Bicornuate uterus

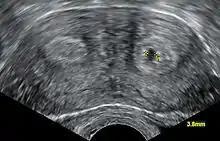
Transvaginal ultrasonography showing a cross-section of a bicornuate uterus, with two cavities (or "horns") to the left and right, respectively. The one to the right contains a gestational sac.

Diagnosis of bicornuate uterus typically involves imaging of the uterus with 2D or 3D ultrasound, hysterosalpingography, or magnetic resonance imaging (MRI). On imaging, a bicornuate uterus can be distinguished from a septate uterus by the angle between the cornua (intercornual angle): less than 75 degrees in a septate uterus, and greater than 105 degrees in a bicornuate uterus. Measuring the depth of the cleft between the cornua (fundal cleft) may also assist in diagnosis; a cleft of over is indicative of bicornuate uterus.